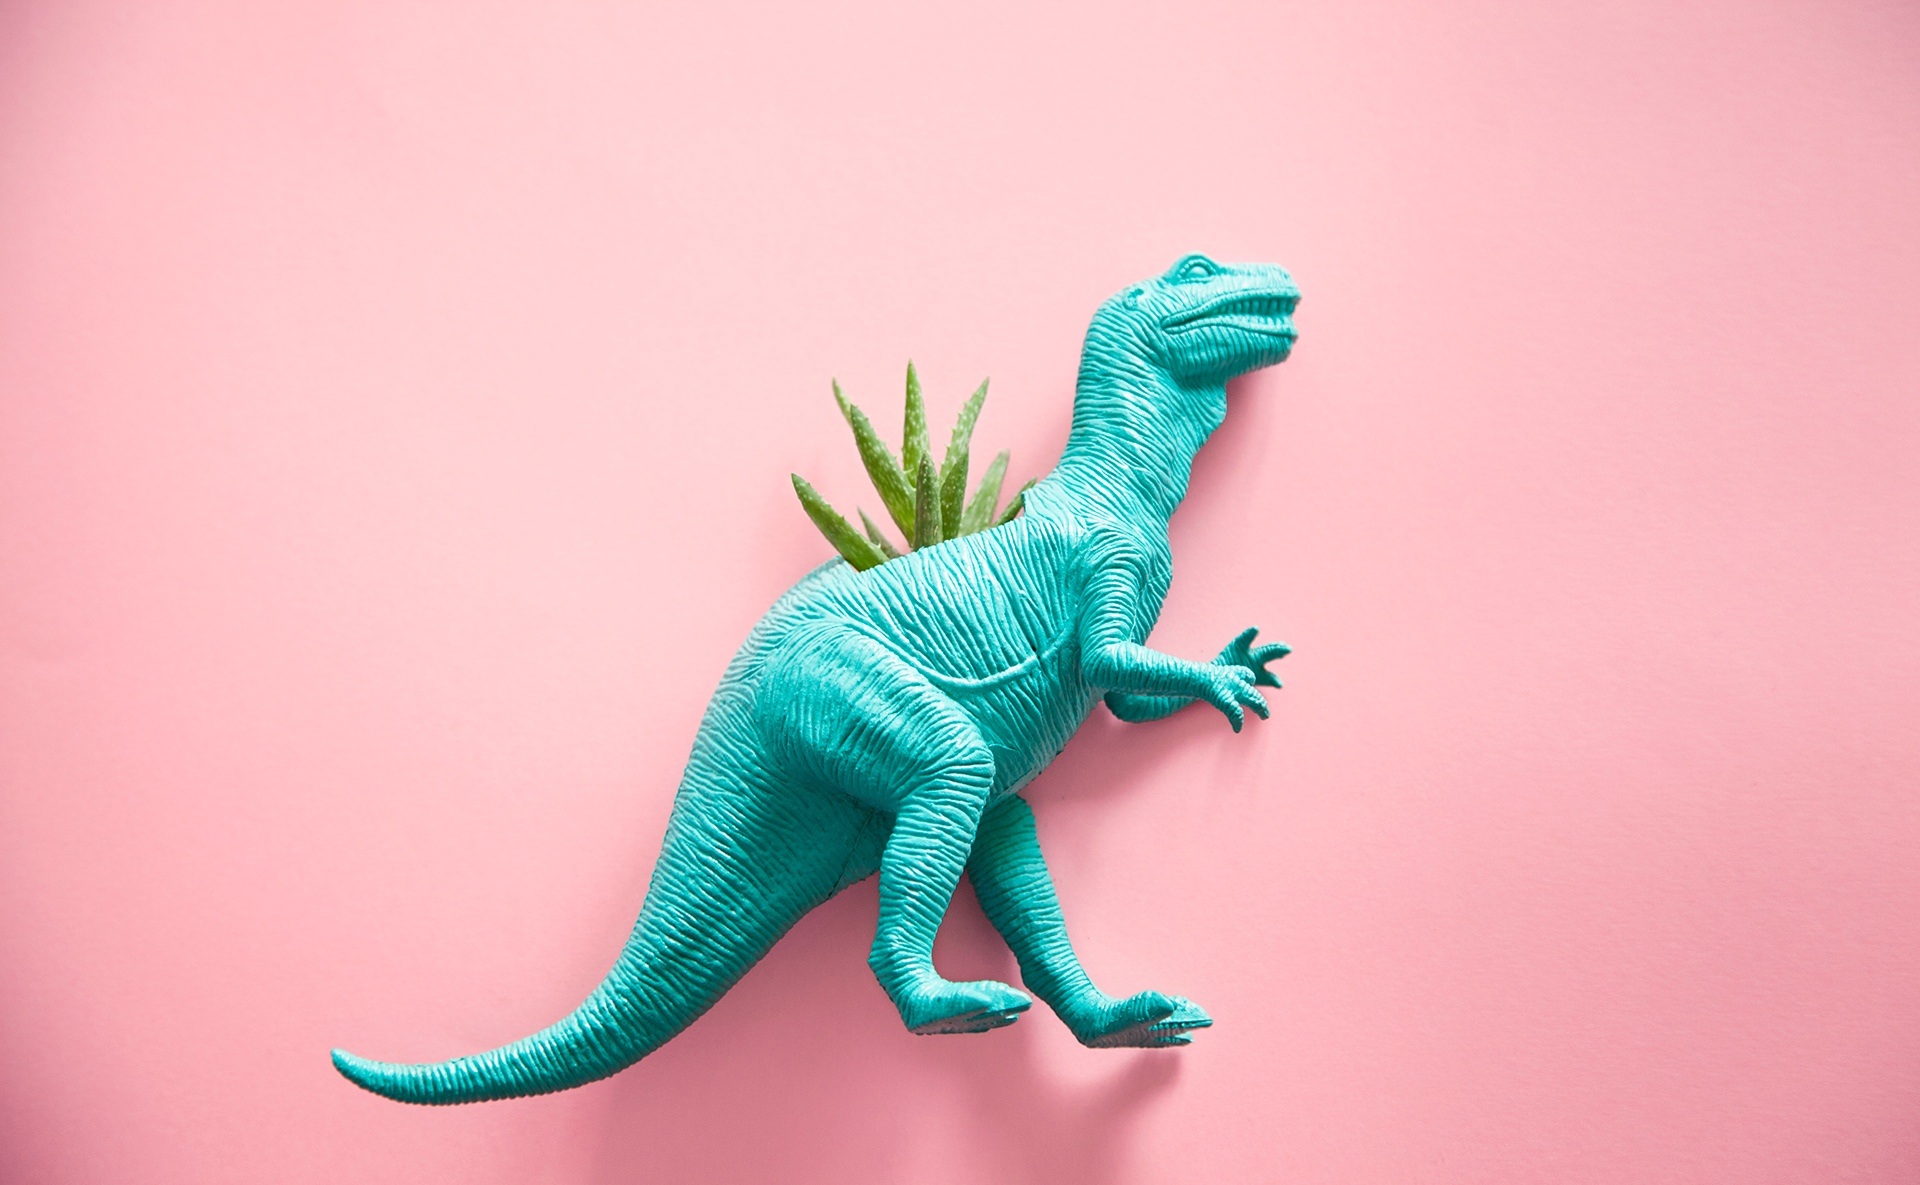
cactus, succulent, toy, illustration, dinosaur, velociraptor